Congregation of Marian Fathers of the Immaculate Conception

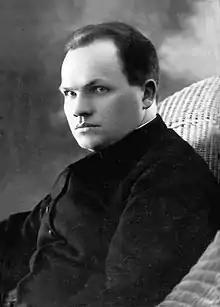
Anthony Leszczewicz

Matulaitis wrote the renewed institute's constitutions, inspired by the spirit of Stanislaus Papczyński and the desire to adapt his ideals to modern times. The new constitutions and revived form of Marian life were approved by Pope Pius X in 1910. Sękowski, who was the last of the "White Marians", lived on for five months after papal approval for Marian renewal.